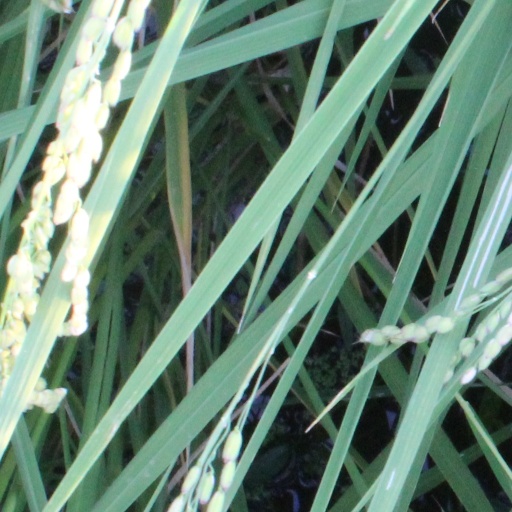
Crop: rice